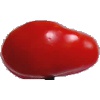
Label: Tomato 2